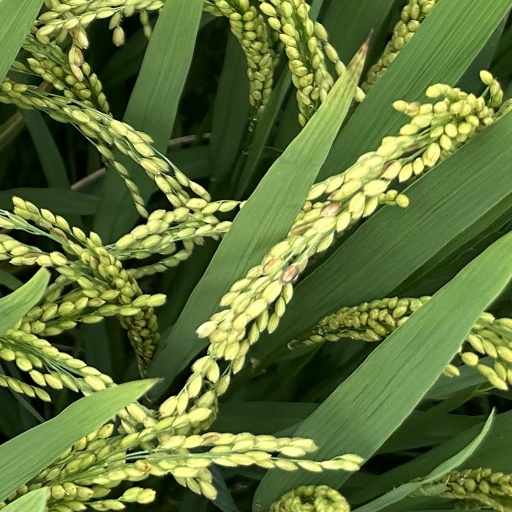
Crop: rice